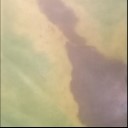
Label: Leaf_rust